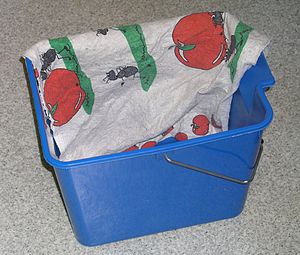
Gulvklud
Gulvklud hængende på kanten af en gulvspand
En gulvklud er en vævet stofklud beregnet til vask af gulve med vand og sæbe. Kluden er 40x40 cm eller større. Den bruges sammen med gulvspand med sæbevand og evt. en gulvskrubbe.